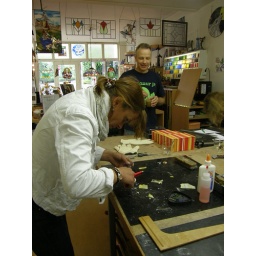
Workshop glass fusing in microwave kiln